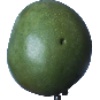
Label: mango